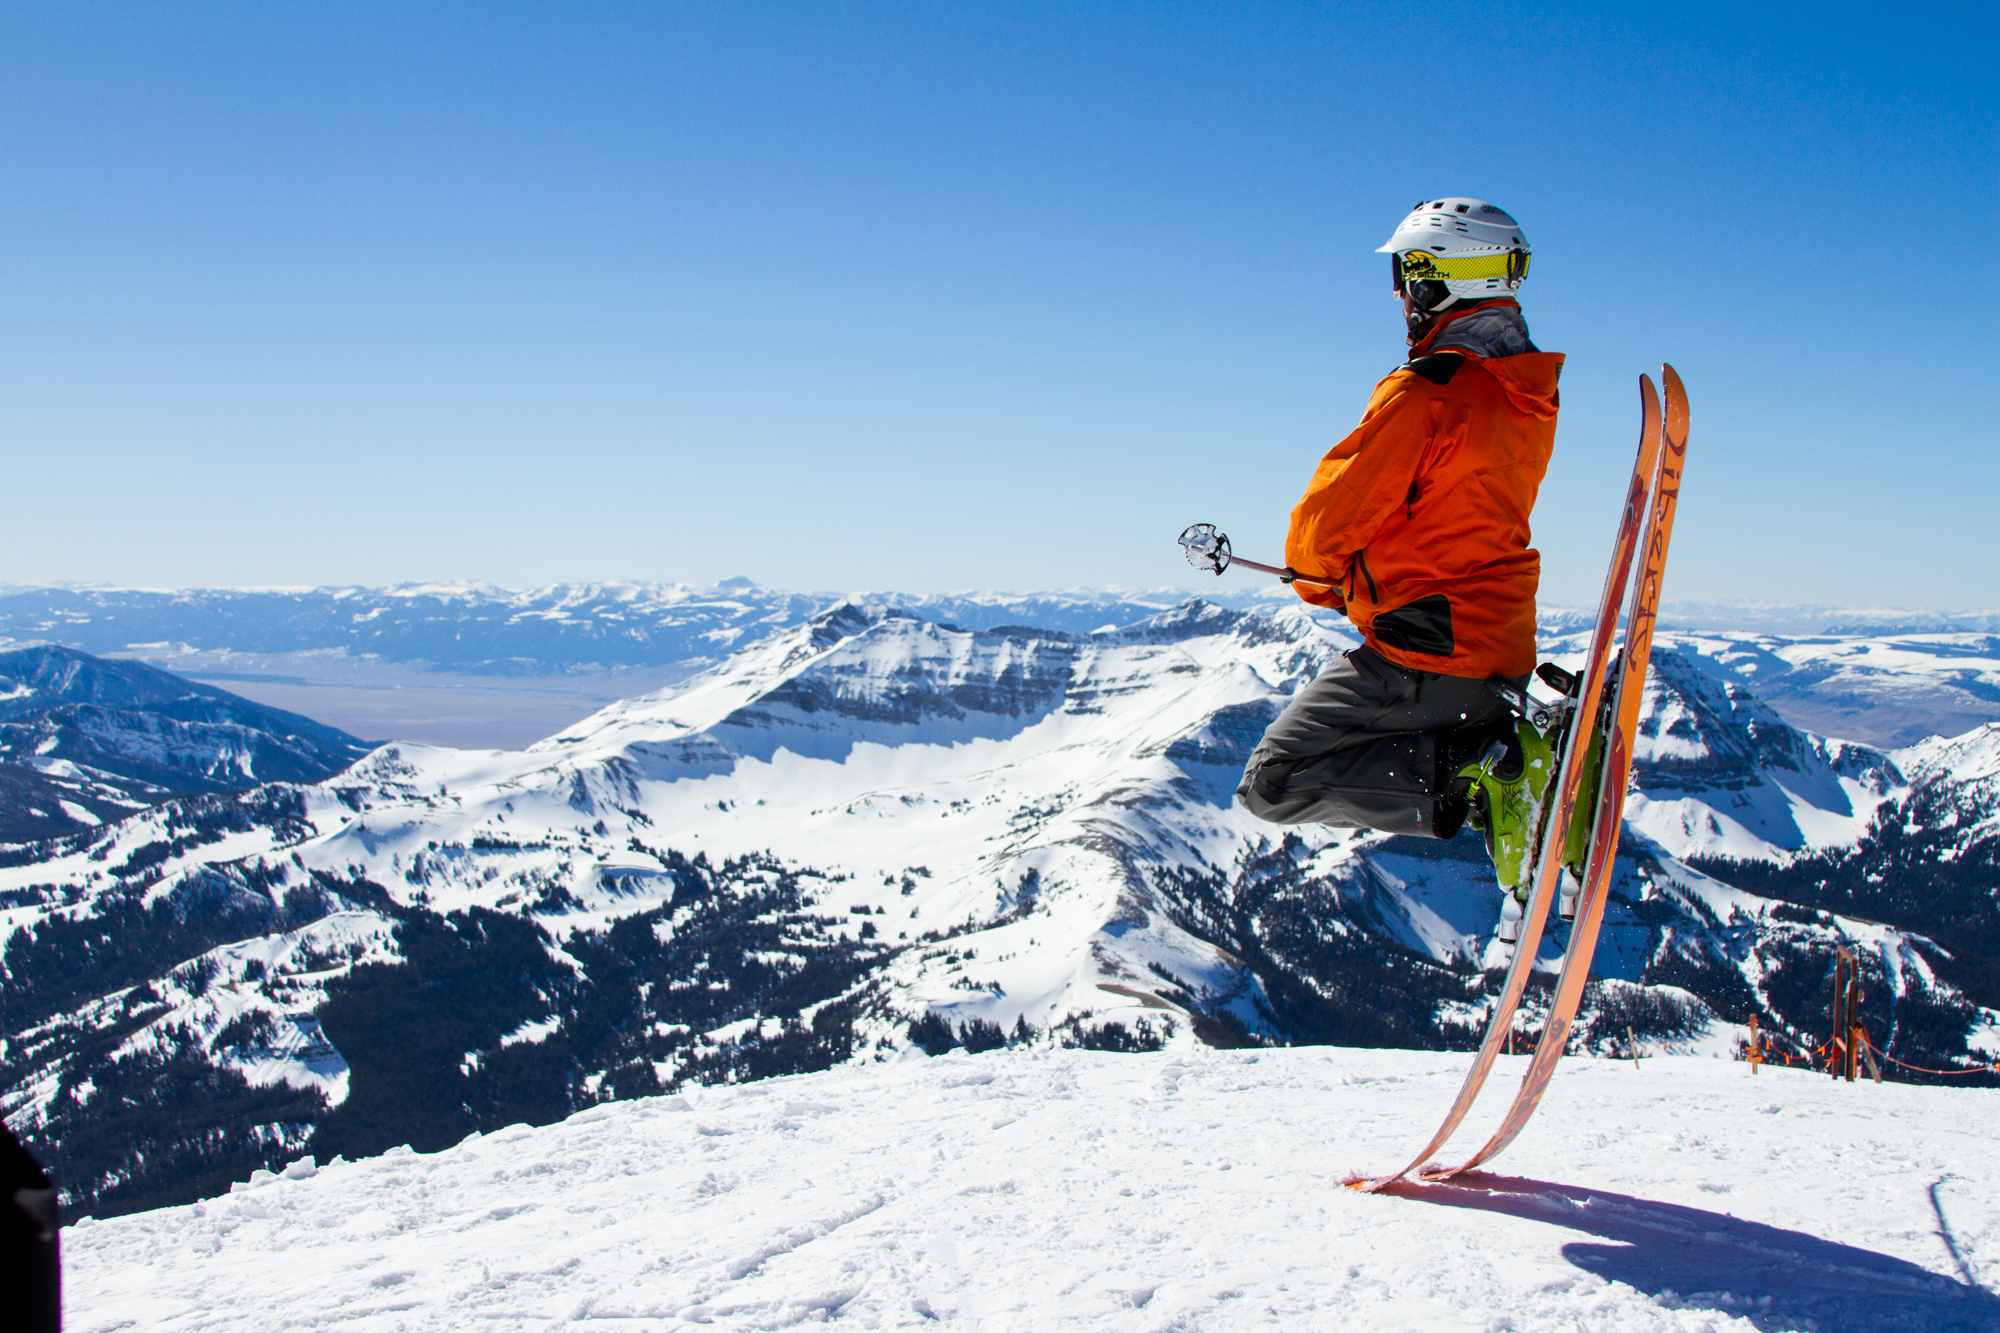
mountain, snow, cold, winter, sky, adventure, mountain range, recreation, balance, snowy, alpine, extreme sport, skiing, ridge, summit, sports equipment, mountaineering, winter sport, fun, sports, mountains, downhill, ski, footwear, big, piste, montana, tips, balanced, skis, zach, bigsky, ieee, dischner, mikebonnicce, ski touring, nordic skiing, ski mountaineering, ski equipment, outdoor recreation, alpine skiing, geological phenomenon, mountain guide, telemark skiing